Modeste Mutinga

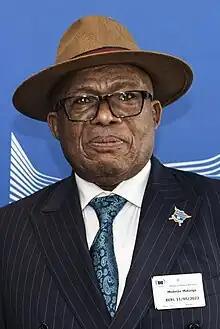
Modeste Mutinga in 2022

Modeste Mutinga Mutuishayi, commonly known as Modeste Mutinga, is a journalist and senator of the Democratic Republic of Congo.